Tomio Okamura

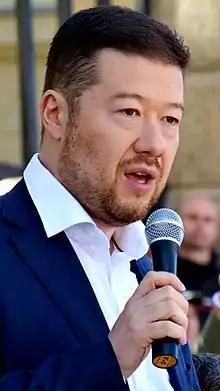
Okamura in 2015

In the 2013 parliamentary elections his party — Tomio Okamura's Dawn of Direct Democracy — obtained 342,339 votes (6.88%) and gained 14 seats. His previous senatorial mandate expired as a result of his election as a member of parliament.